Glad (duke)

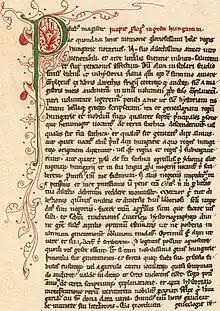
The first page of the sole manuscript preserving the text of the "Gesta Hungarorum", the only chronicle which mentions Glad

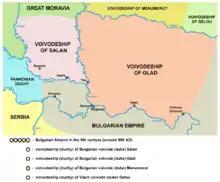
Glad's duchy: the map presents the duchies of Glad, Gelou and Menumorut in accordance with Anonymus's report, but Salan's duchy in the map is lesser than it is described in the "Gesta Hungarorum"; the map also depicts "Great Moravia" and Braslav's duchy in Lower Pannonia which are not mentioned by Anonymus

According to the "Gesta Hungarorum", Rus' princes gave a short description of the Carpathian Basin to the Magyar commanders before they decided to invade the territory. The princes told them that "Slavs, Bulgarians, Vlachs, and the shepherds of the Romans" inhabited the territory. In short, Anonymus continued, one of the princes, the Prince of Halych, also informed the Magyar leaders of the polities among which the territory was divided and their rulers. Among these local rulers, the Rus' prince listed Glad who had "taken possession of the land from the river Mureș up to the castle" of "Ursua" (Orşova or Vršac) with the help of the Cumans. In another chapter of the "Gesta", Anonymus wrote that Glad "held power from the Mureș River to the castle of Palanka", showing that he identified Glad's duchy with the territory that is now known as Banat. Anonymus explicitly referred to Glad as "the prince of that country" in the same chapter.